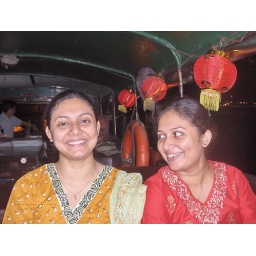
Tunta and Munna on a boat in the Singapore river